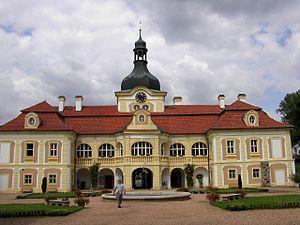
Cet article recense les sites concernés par l'observatoire mondial des monuments en 1998.